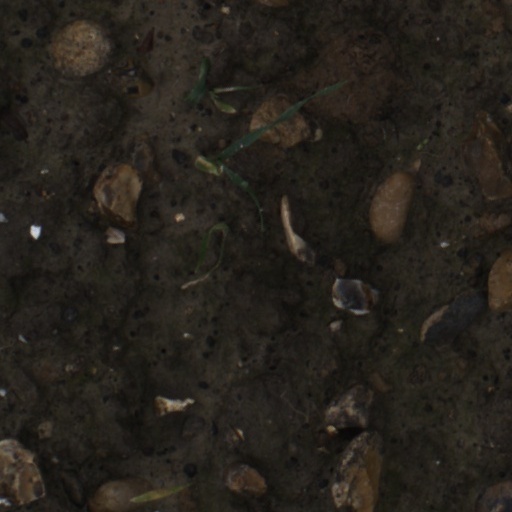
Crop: wheat